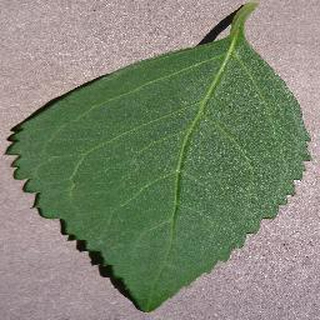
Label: healthy_cherry